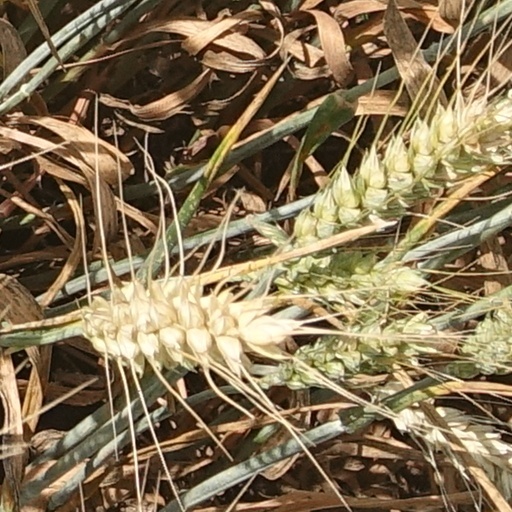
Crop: wheat